East Turkestan

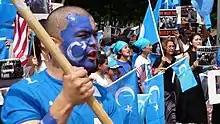
The term "East Turkestan" is primarily used by, and is associated with, Uyghur separatists (diasporic protest in Washington, D.C. shown)

At the end of the Chinese Civil War in 1949, with Xinjiang divided between Kuomintang forces and ETR secessionists, the Communist leadership persuaded both governments to surrender and accept the succession of the People's Republic of China government and negotiated the establishment of Communist provincial governments in Yining (Ghulja) and Dihua. On October 1, 1955, Chinese Communist Party Chairman Mao Zedong designated Xinjiang a "Uyghur Autonomous Region", creating a regionwide Uyghur identity which overtook Uyghurs' traditionally local and oasis-based identities. Although the Soviet Union initially suppressed the publications of its past Uyghur studies programs, after the Sino-Soviet split in the 1960s, it revived its Uyghur studies program as part of an "ideological war" against China. The term "East Turkestan" was popularized in academic works, but inconsistently: at times, the term East Turkestan only referred to as the area in Xinjiang south of the Tian Shan mountains, corresponding to the Tarim Basin; the areas north of the Tian Shan mountains were called Dzungaria or Zungaria. Tursun Rakhimov, a Uyghur historian for the Communist Party of the Soviet Union during the Sino-Soviet split, argued in his 1981 book "Fate of the Non-Han Peoples of the PRC" that "both" East Turkestan and Dzungaria were conquered by China and "renamed" Xinjiang. Occasionally, he used East Turkestan and Xinjiang interchangeably. Concurrently, during the Cultural Revolution and the Revolution's campaigns against "local nationalism", the government had come to associate the term East Turkestan with Uyghur separatism and "" and forbade its usage. Uyghur nationalist historian Turghun Almas and his book Uyghurlar (The Uyghurs) and Uyghur nationalist accounts of history were galvanized by Soviet stances on history, "firmly grounded" in Soviet Turcological works, and both heavily influenced and partially created by Soviet historians and Soviet works on Turkic peoples. Soviet historiography spawned the rendering of Uyghur history found in Uyghurlar. Almas claimed that Central Asia was "the motherland of the Uyghurs" and also the "ancient golden cradle of world culture". The global trends set by the Dissolution of the Soviet Union in the 1990s and the rise of global Islamism and pan-Turkism revived separatist sentiments in Xinjiang and led to a wave of political violence that killed 162 people between 1990 and 2001.